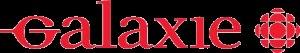
Stingray Musique est un ensemble de 150 chaînes de télévision numérique canadiennes appartenant et géré par Stingray Digital et diffuse du contenu musical 24h/24 sans pause publicitaire et animateur, chacune des chaînes étant dévouée à un genre particulier.